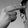
ASL letter: H